Vendemianus of Bithynia

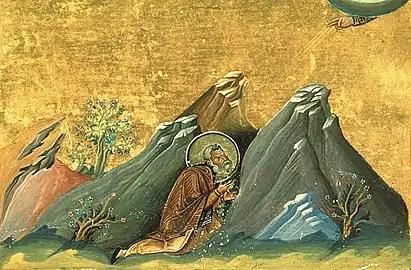
Icon of Saint Vendimianus of Bythinia from the "Menologion of Basil II".

Vendemianus the Hermit of Bithynia was a solitary monk of the early sixth century.